Killed in action

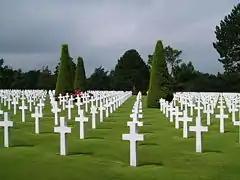
The Normandy American Cemetery and Memorial, near Colleville-sur-Mer, Normandy, France, honoring American troops who died in Europe during World War II

Killed in action (KIA) is a casualty classification generally used by militaries to describe the deaths of their personnel at the hands of enemy or hostile forces at the moment of action. The United States Department of Defense, for example, says that those declared KIA did not need to have fired their weapons, but only to have been killed due to hostile attack. KIAs include those killed by friendly fire during combat, but not from incidents such as accidental vehicle crashes, murder, or other non-hostile events or terrorism. KIA can be applied both to front-line combat troops and naval, air, and support forces.